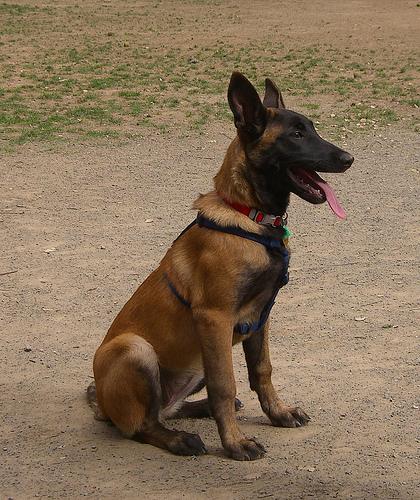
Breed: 233-n000071-malinois